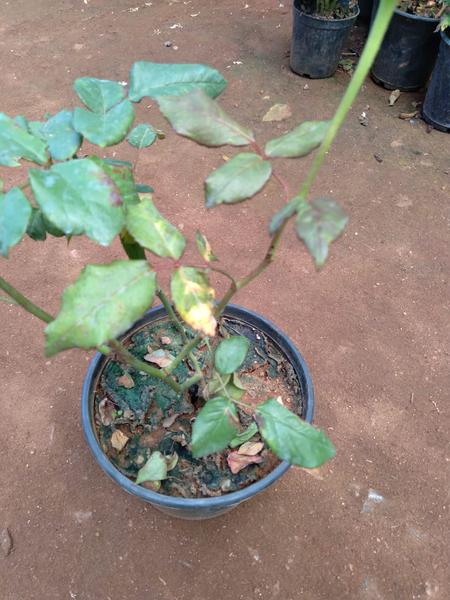
Plant: Rose